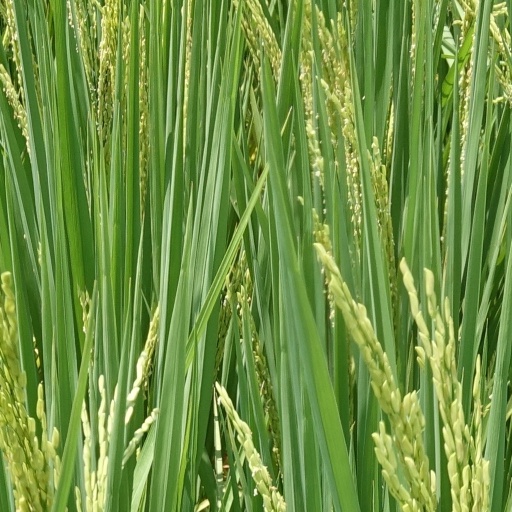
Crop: rice